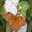
Label: butterfly